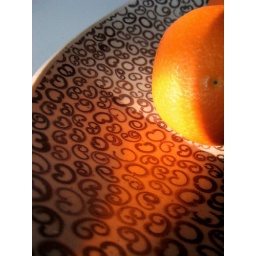
orange in bowl